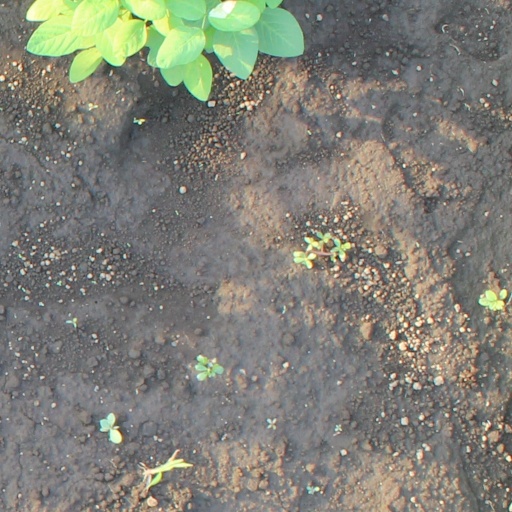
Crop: soybean